MV Regent Sky

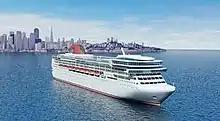
A rendering of "Regent Sky" as "Zoe"

After her construction was halted, "Regent Sky" rusted heavily. During her conversion Wärtsilä main engines were installed. After the bankruptcy of Regency, the engines were removed, leaving "Regent Sky" unpowered. The foremost part of her bow was never completed. There were several renderings of the completed ship, with one depicting her as "Zoe", sporting a white hull and red funnel.